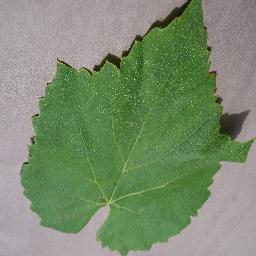
Label: Grape___healthy